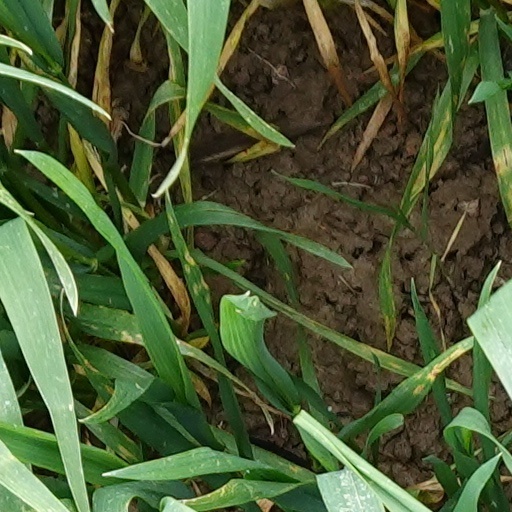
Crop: wheat